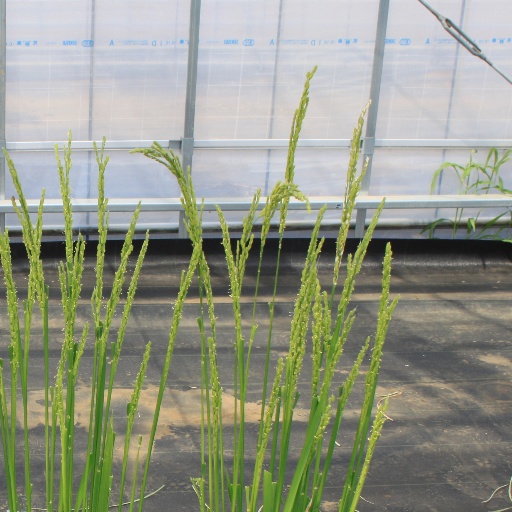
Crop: rice